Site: brandenburg
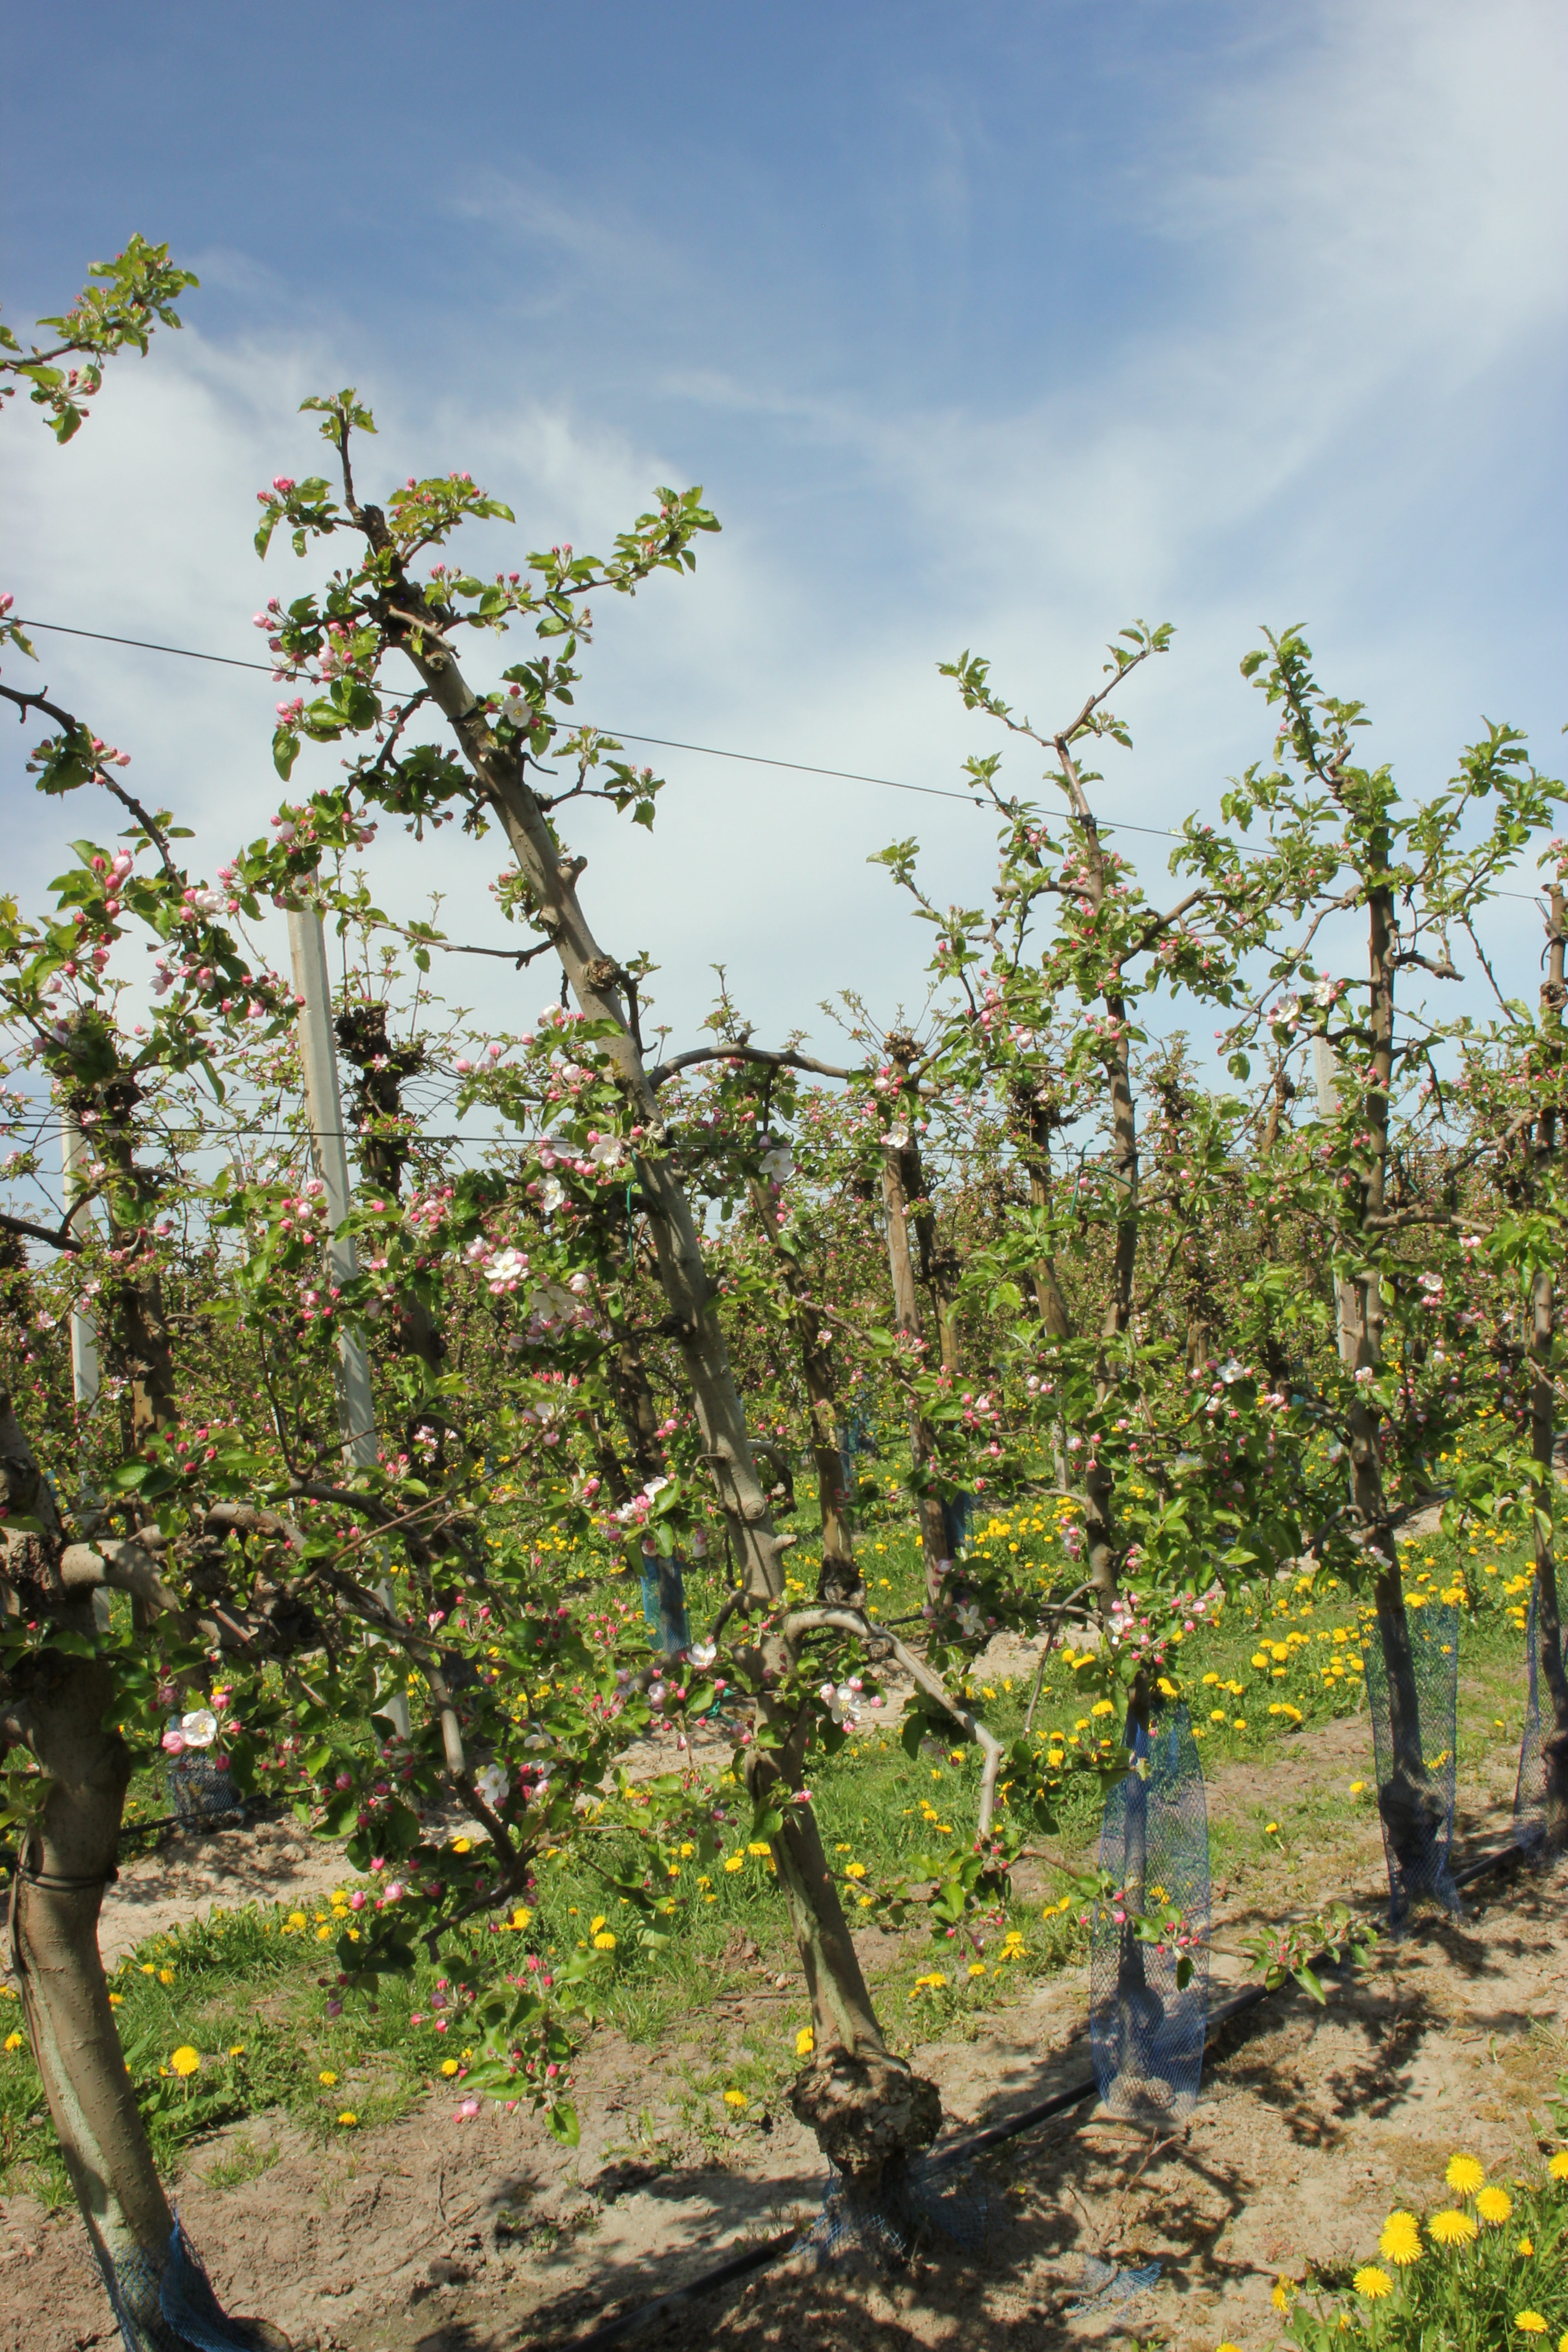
Growth stage (BBCH 57): Inflorescence emergence